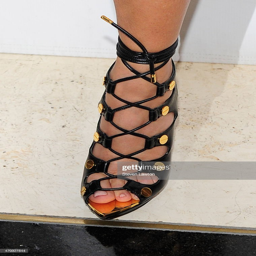
socialite , shoe detail , arrives for her birthday .